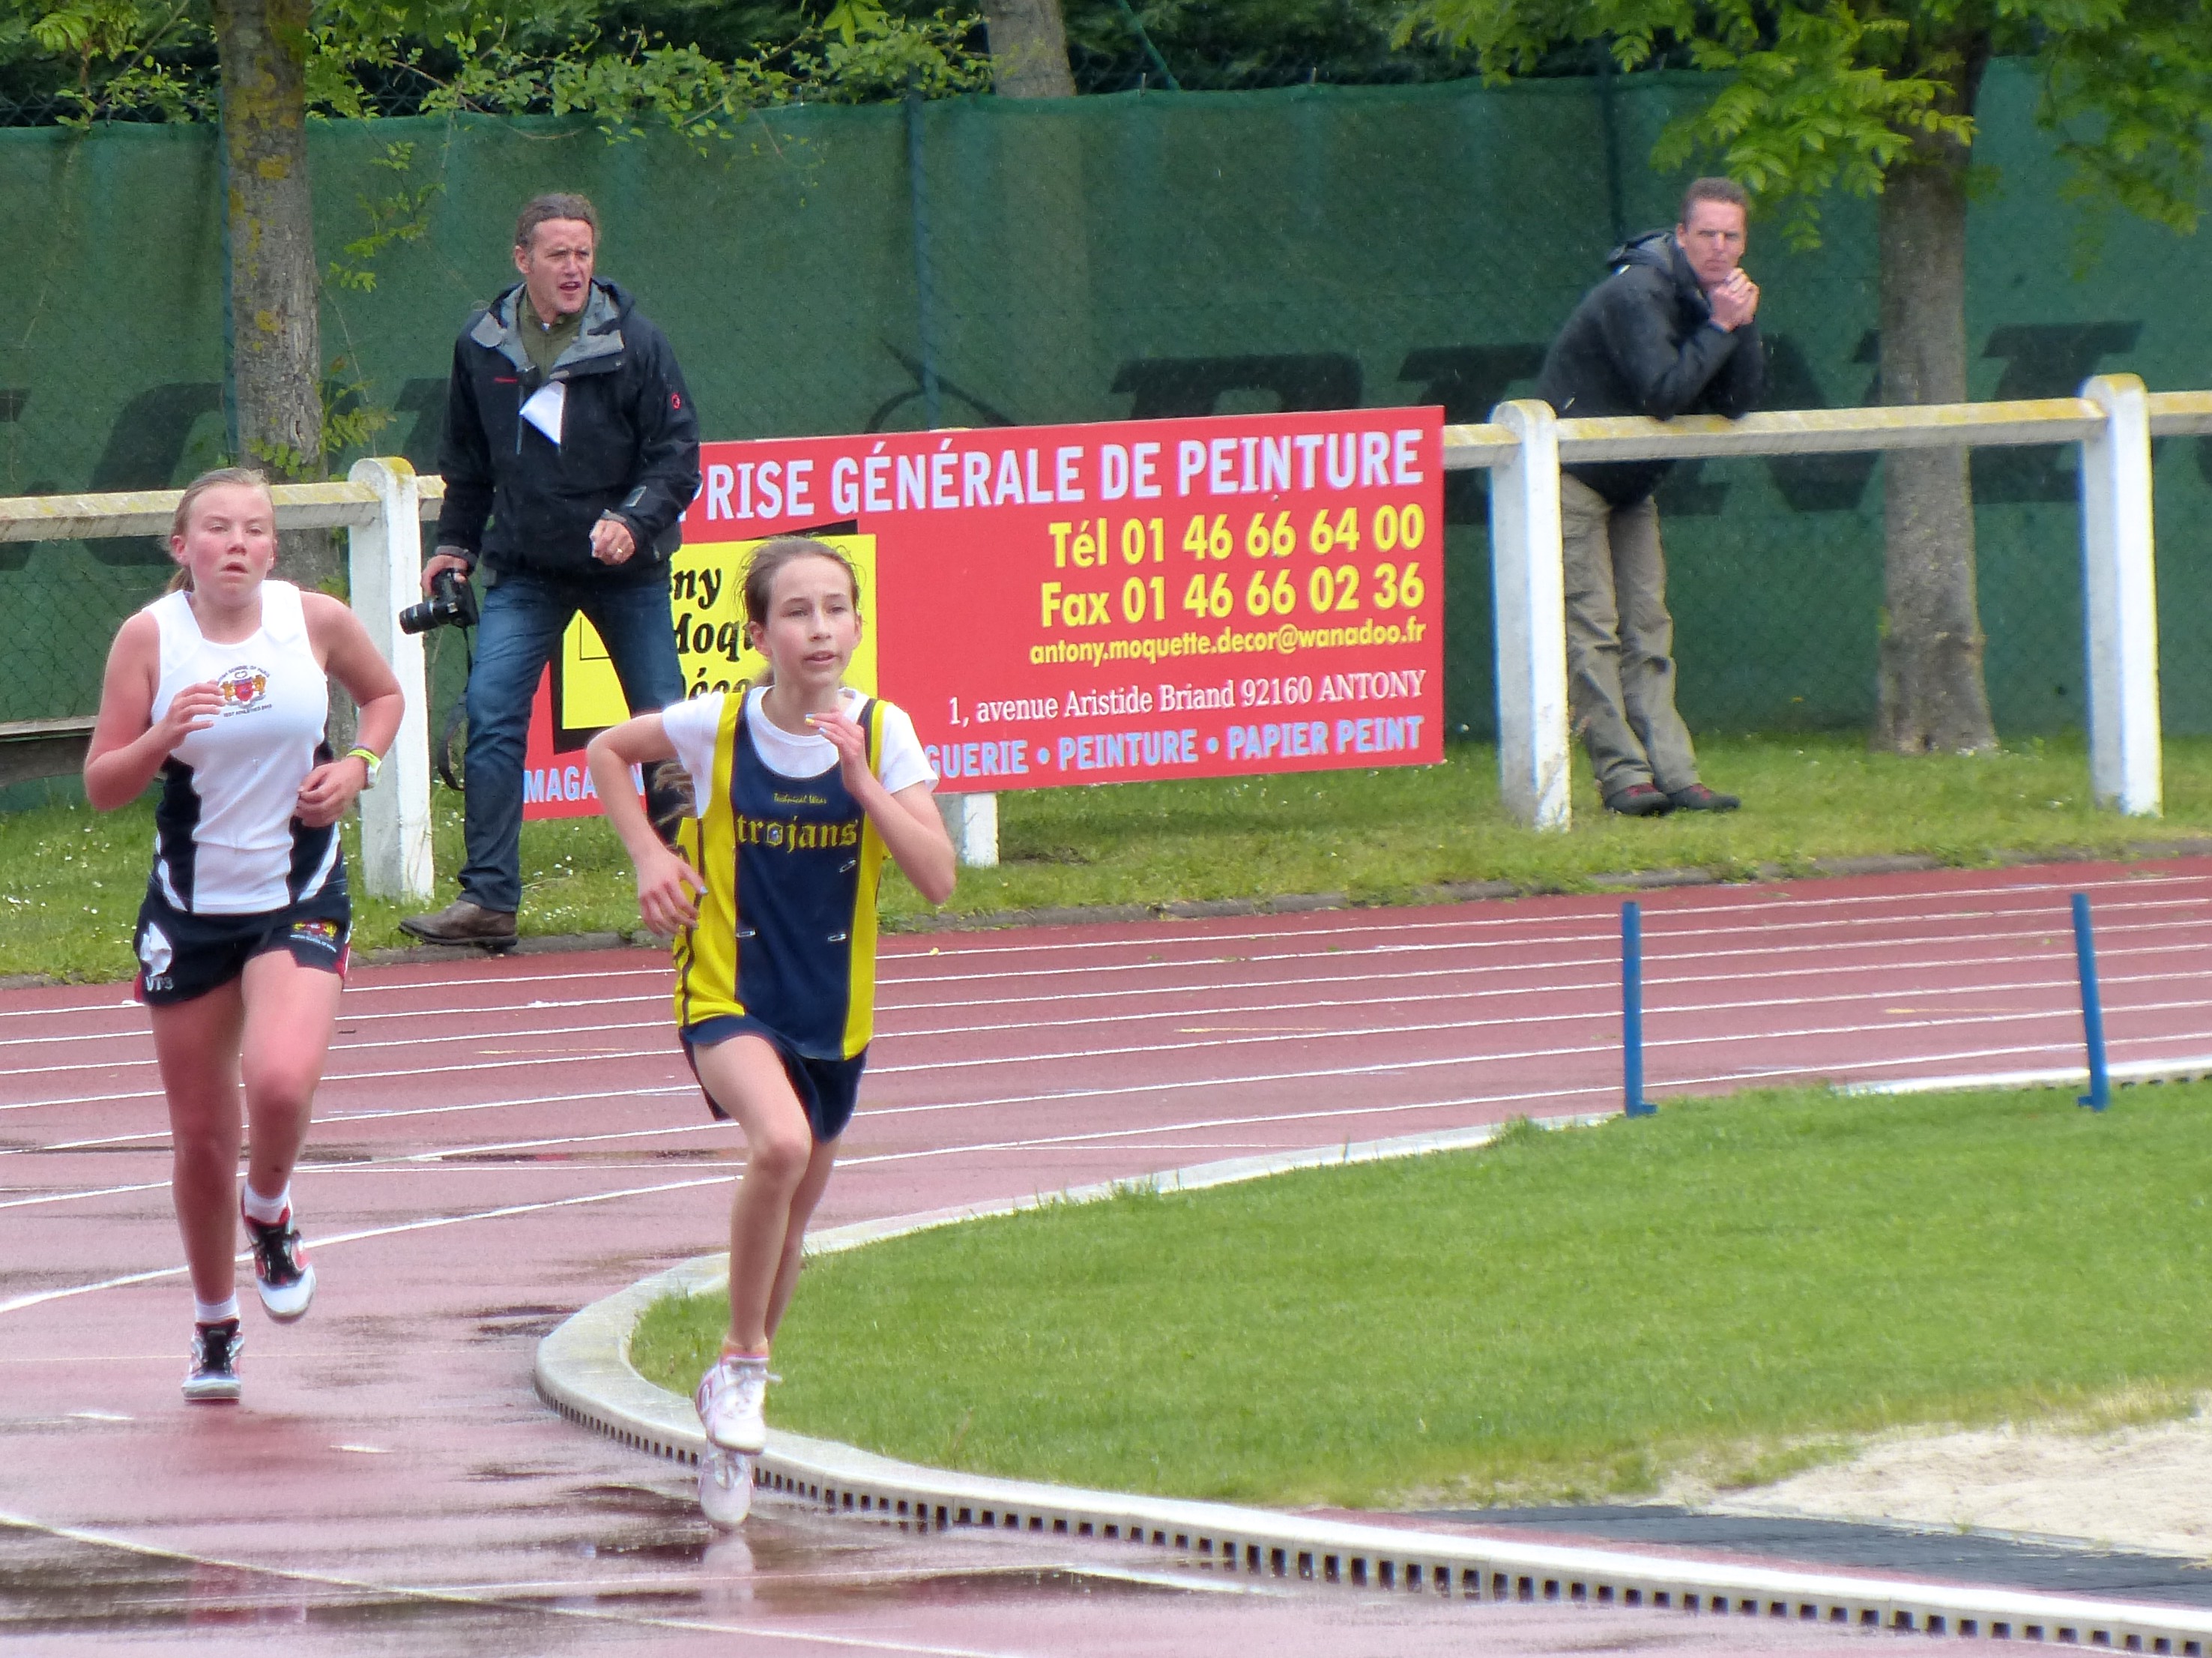
running, paris, race, 2013, team, sports, endurance, highschool, athletics, isst, sprint, trackandfield, triathlon, physical exercise, human action, endurance sports, duathlon, track and field athletics, middle distance running, 800 metres